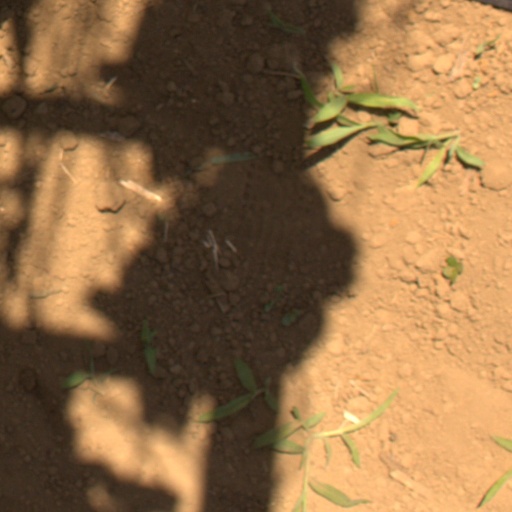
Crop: Jerusalem artichoke